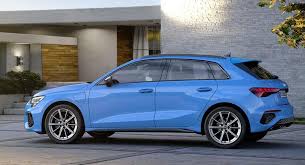
Label: noambulance